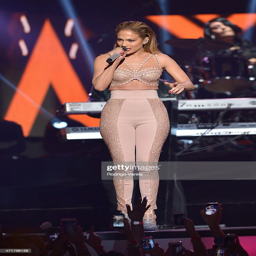
entertainer performs a musical tribute to tejano artist onstage at awards presented business .